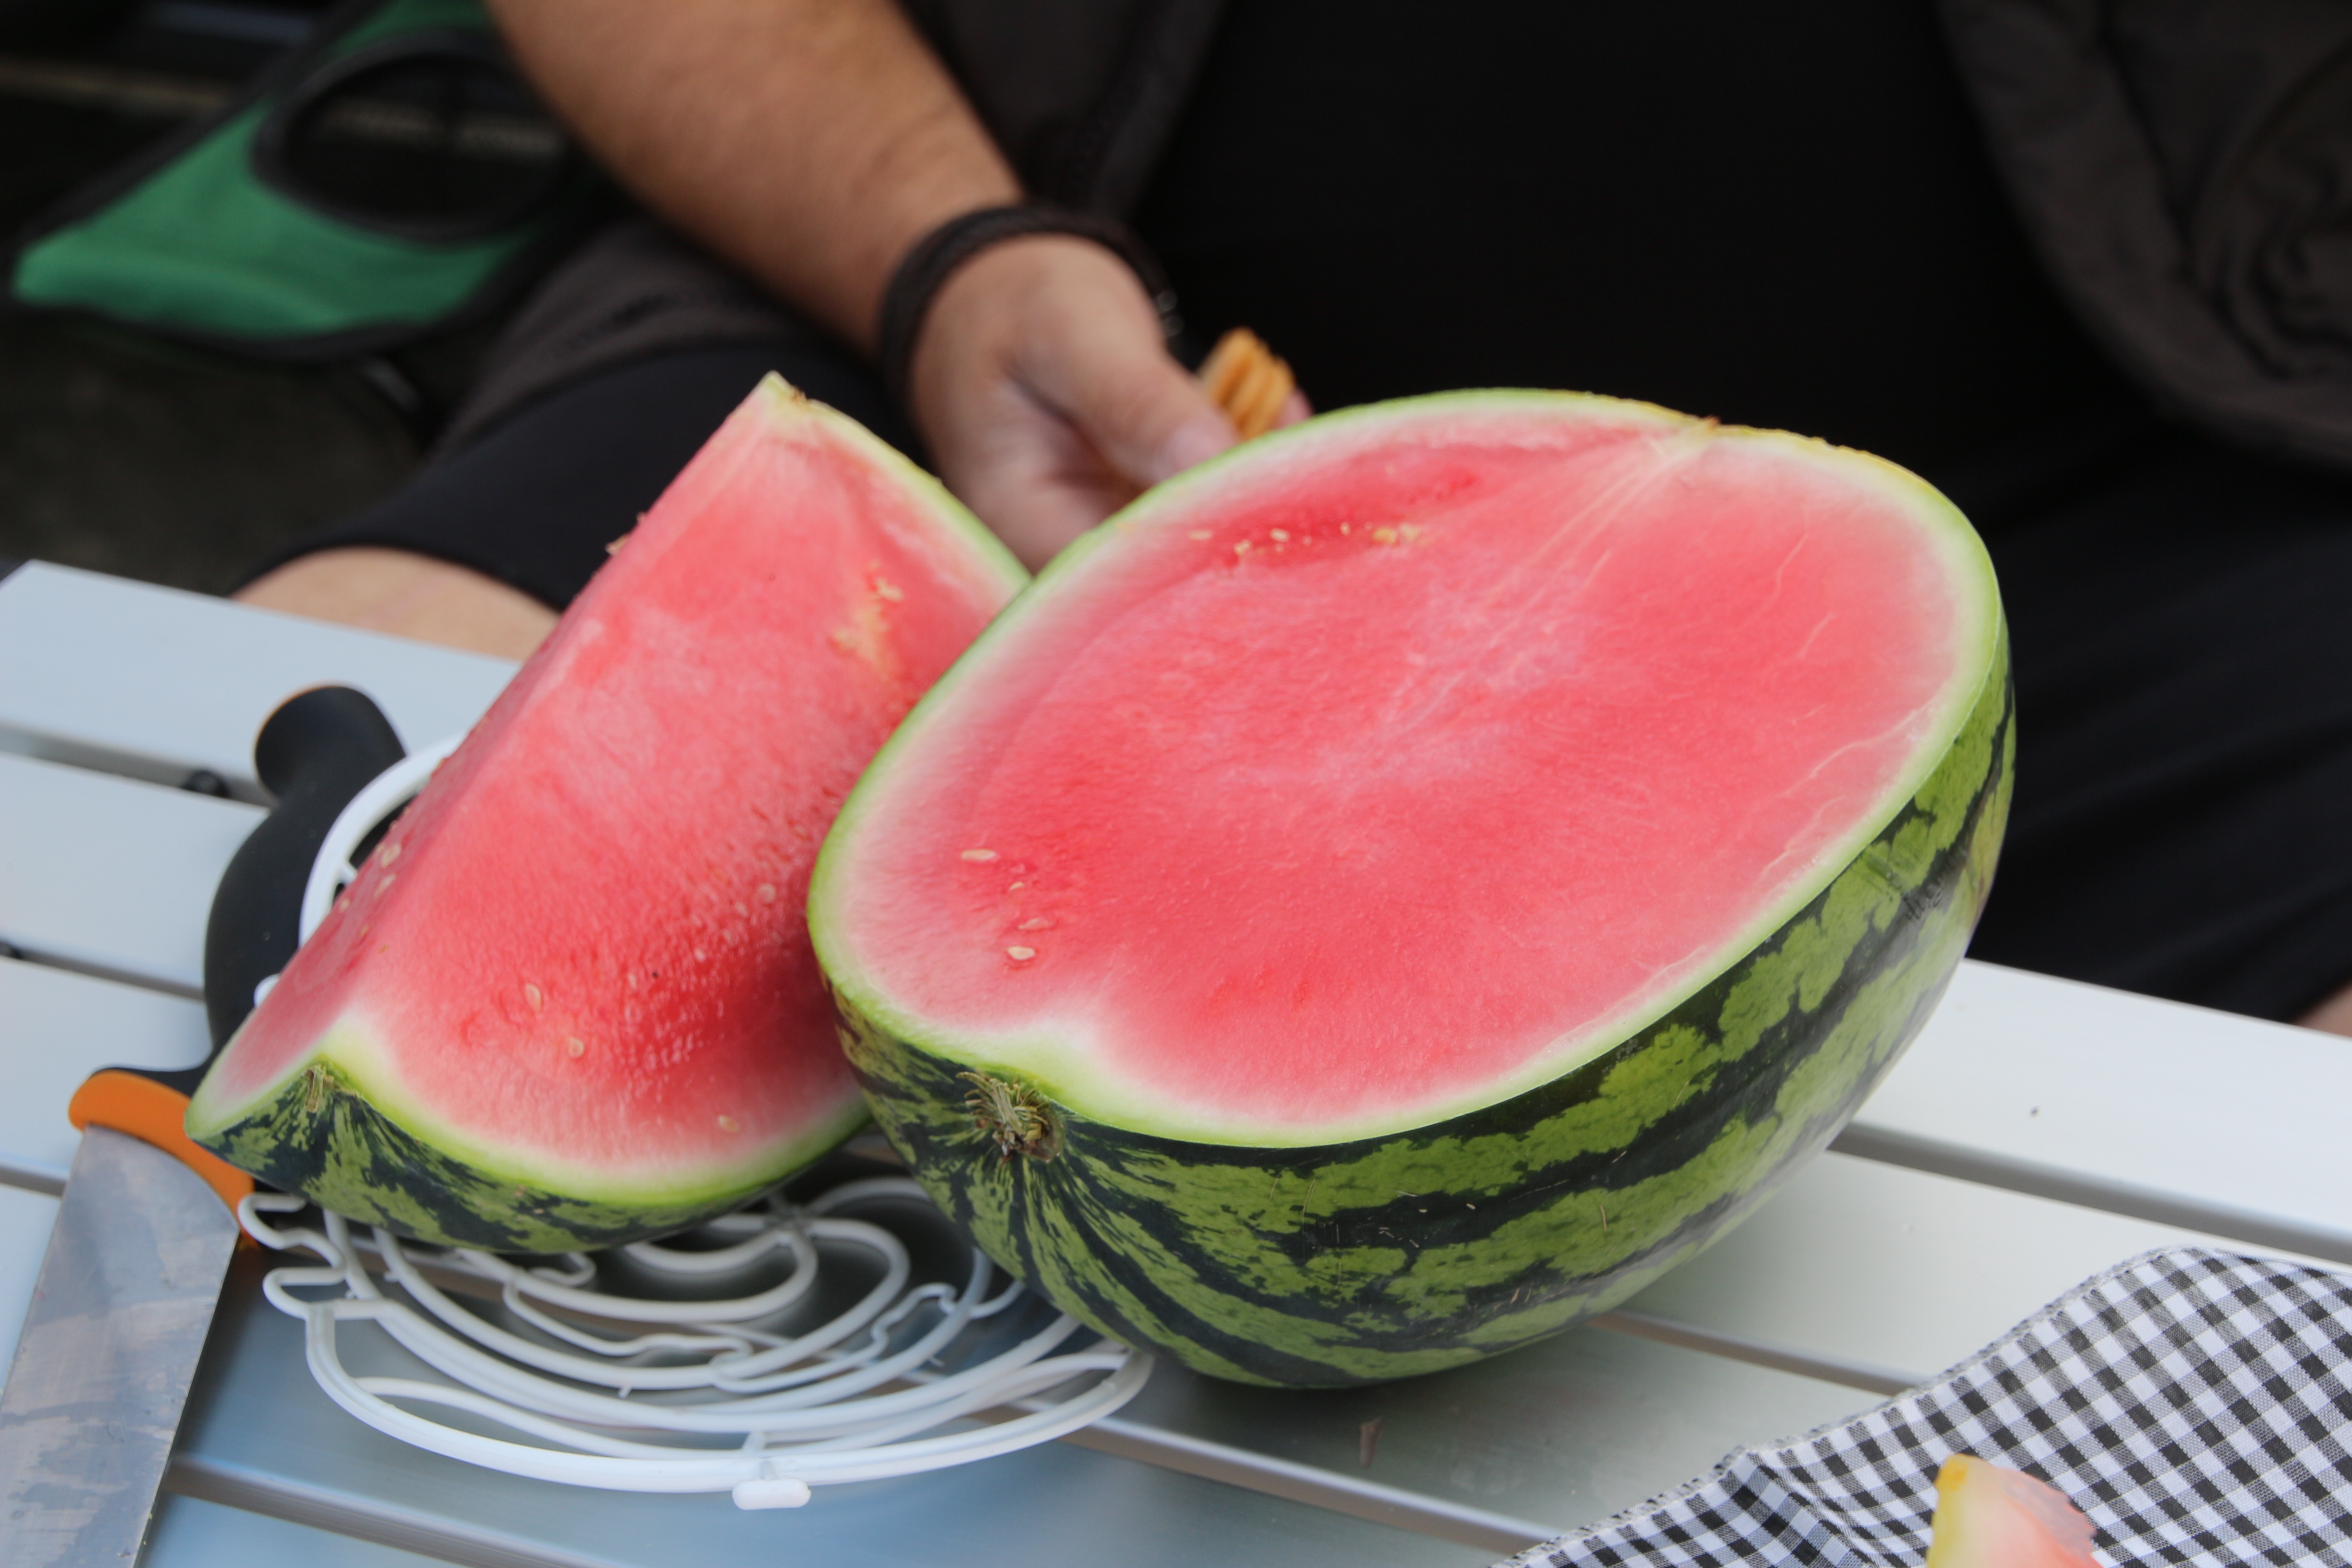
plant, fruit, food, produce, juicy, healthy, watermelon, tasty, pulp, carving, melon, flowering plant, low calorie, land plant, citrullus, cucumber gourd and melon family